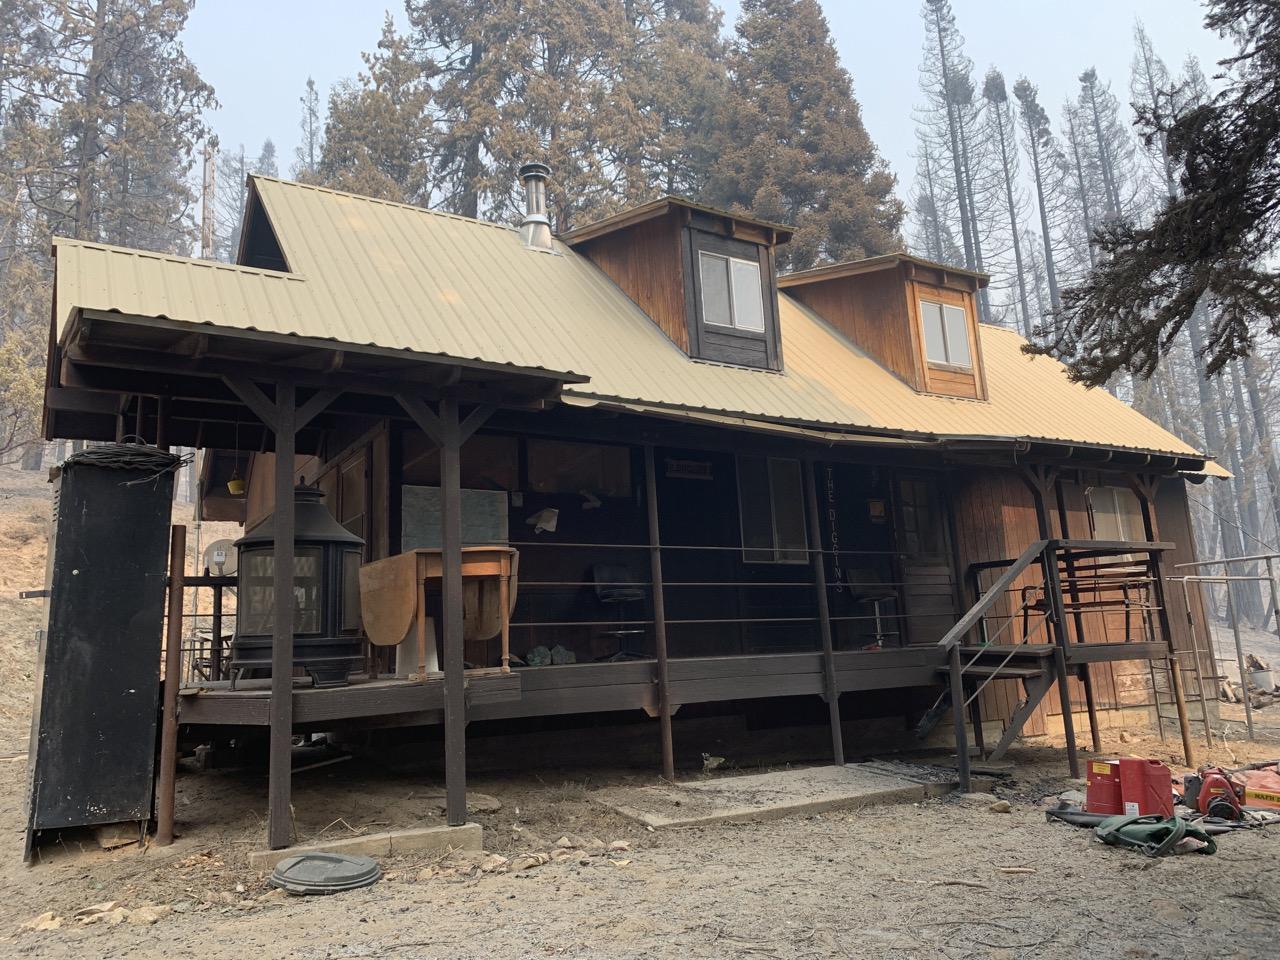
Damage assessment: affected